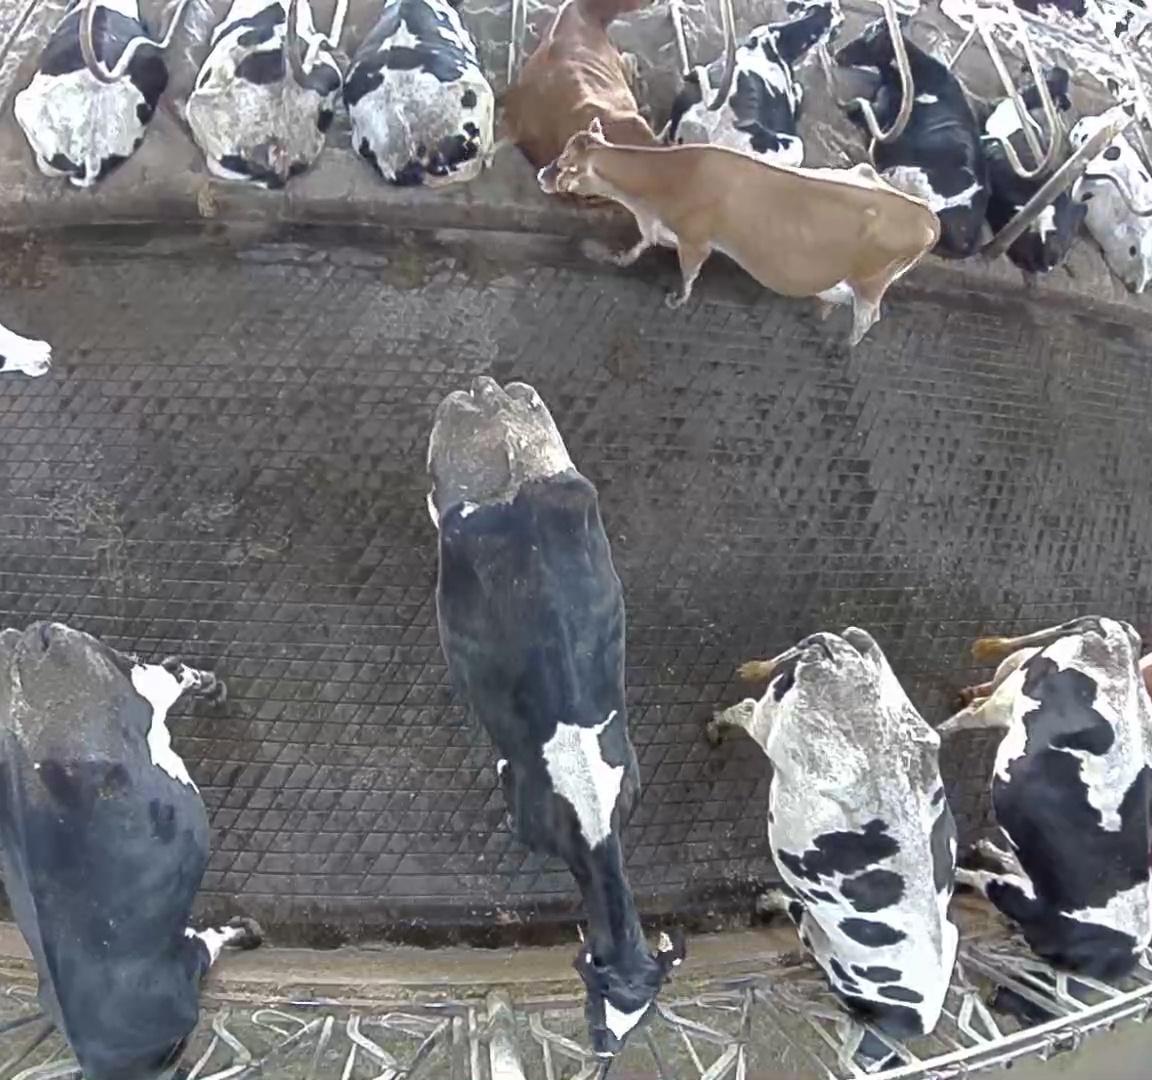
Number of cows: 15